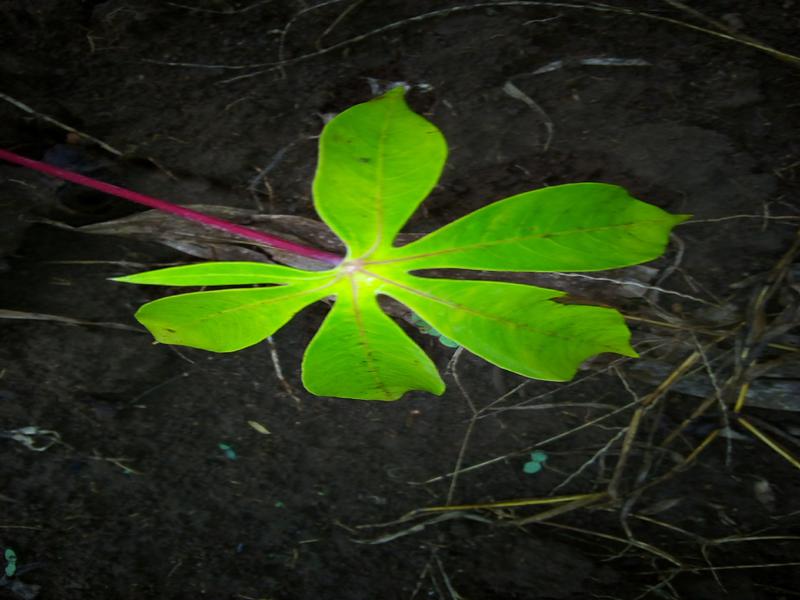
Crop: cassava
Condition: healthy